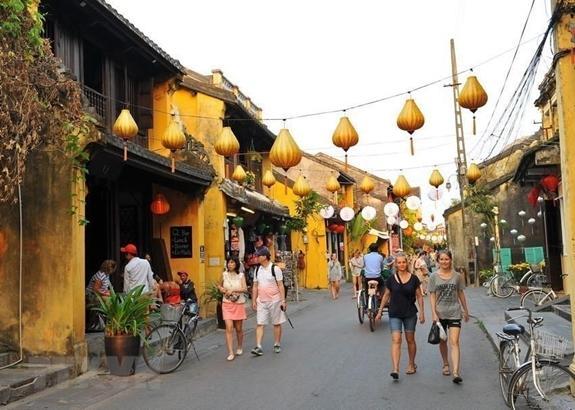
có nhiều người đang di chuyển ở trên đường